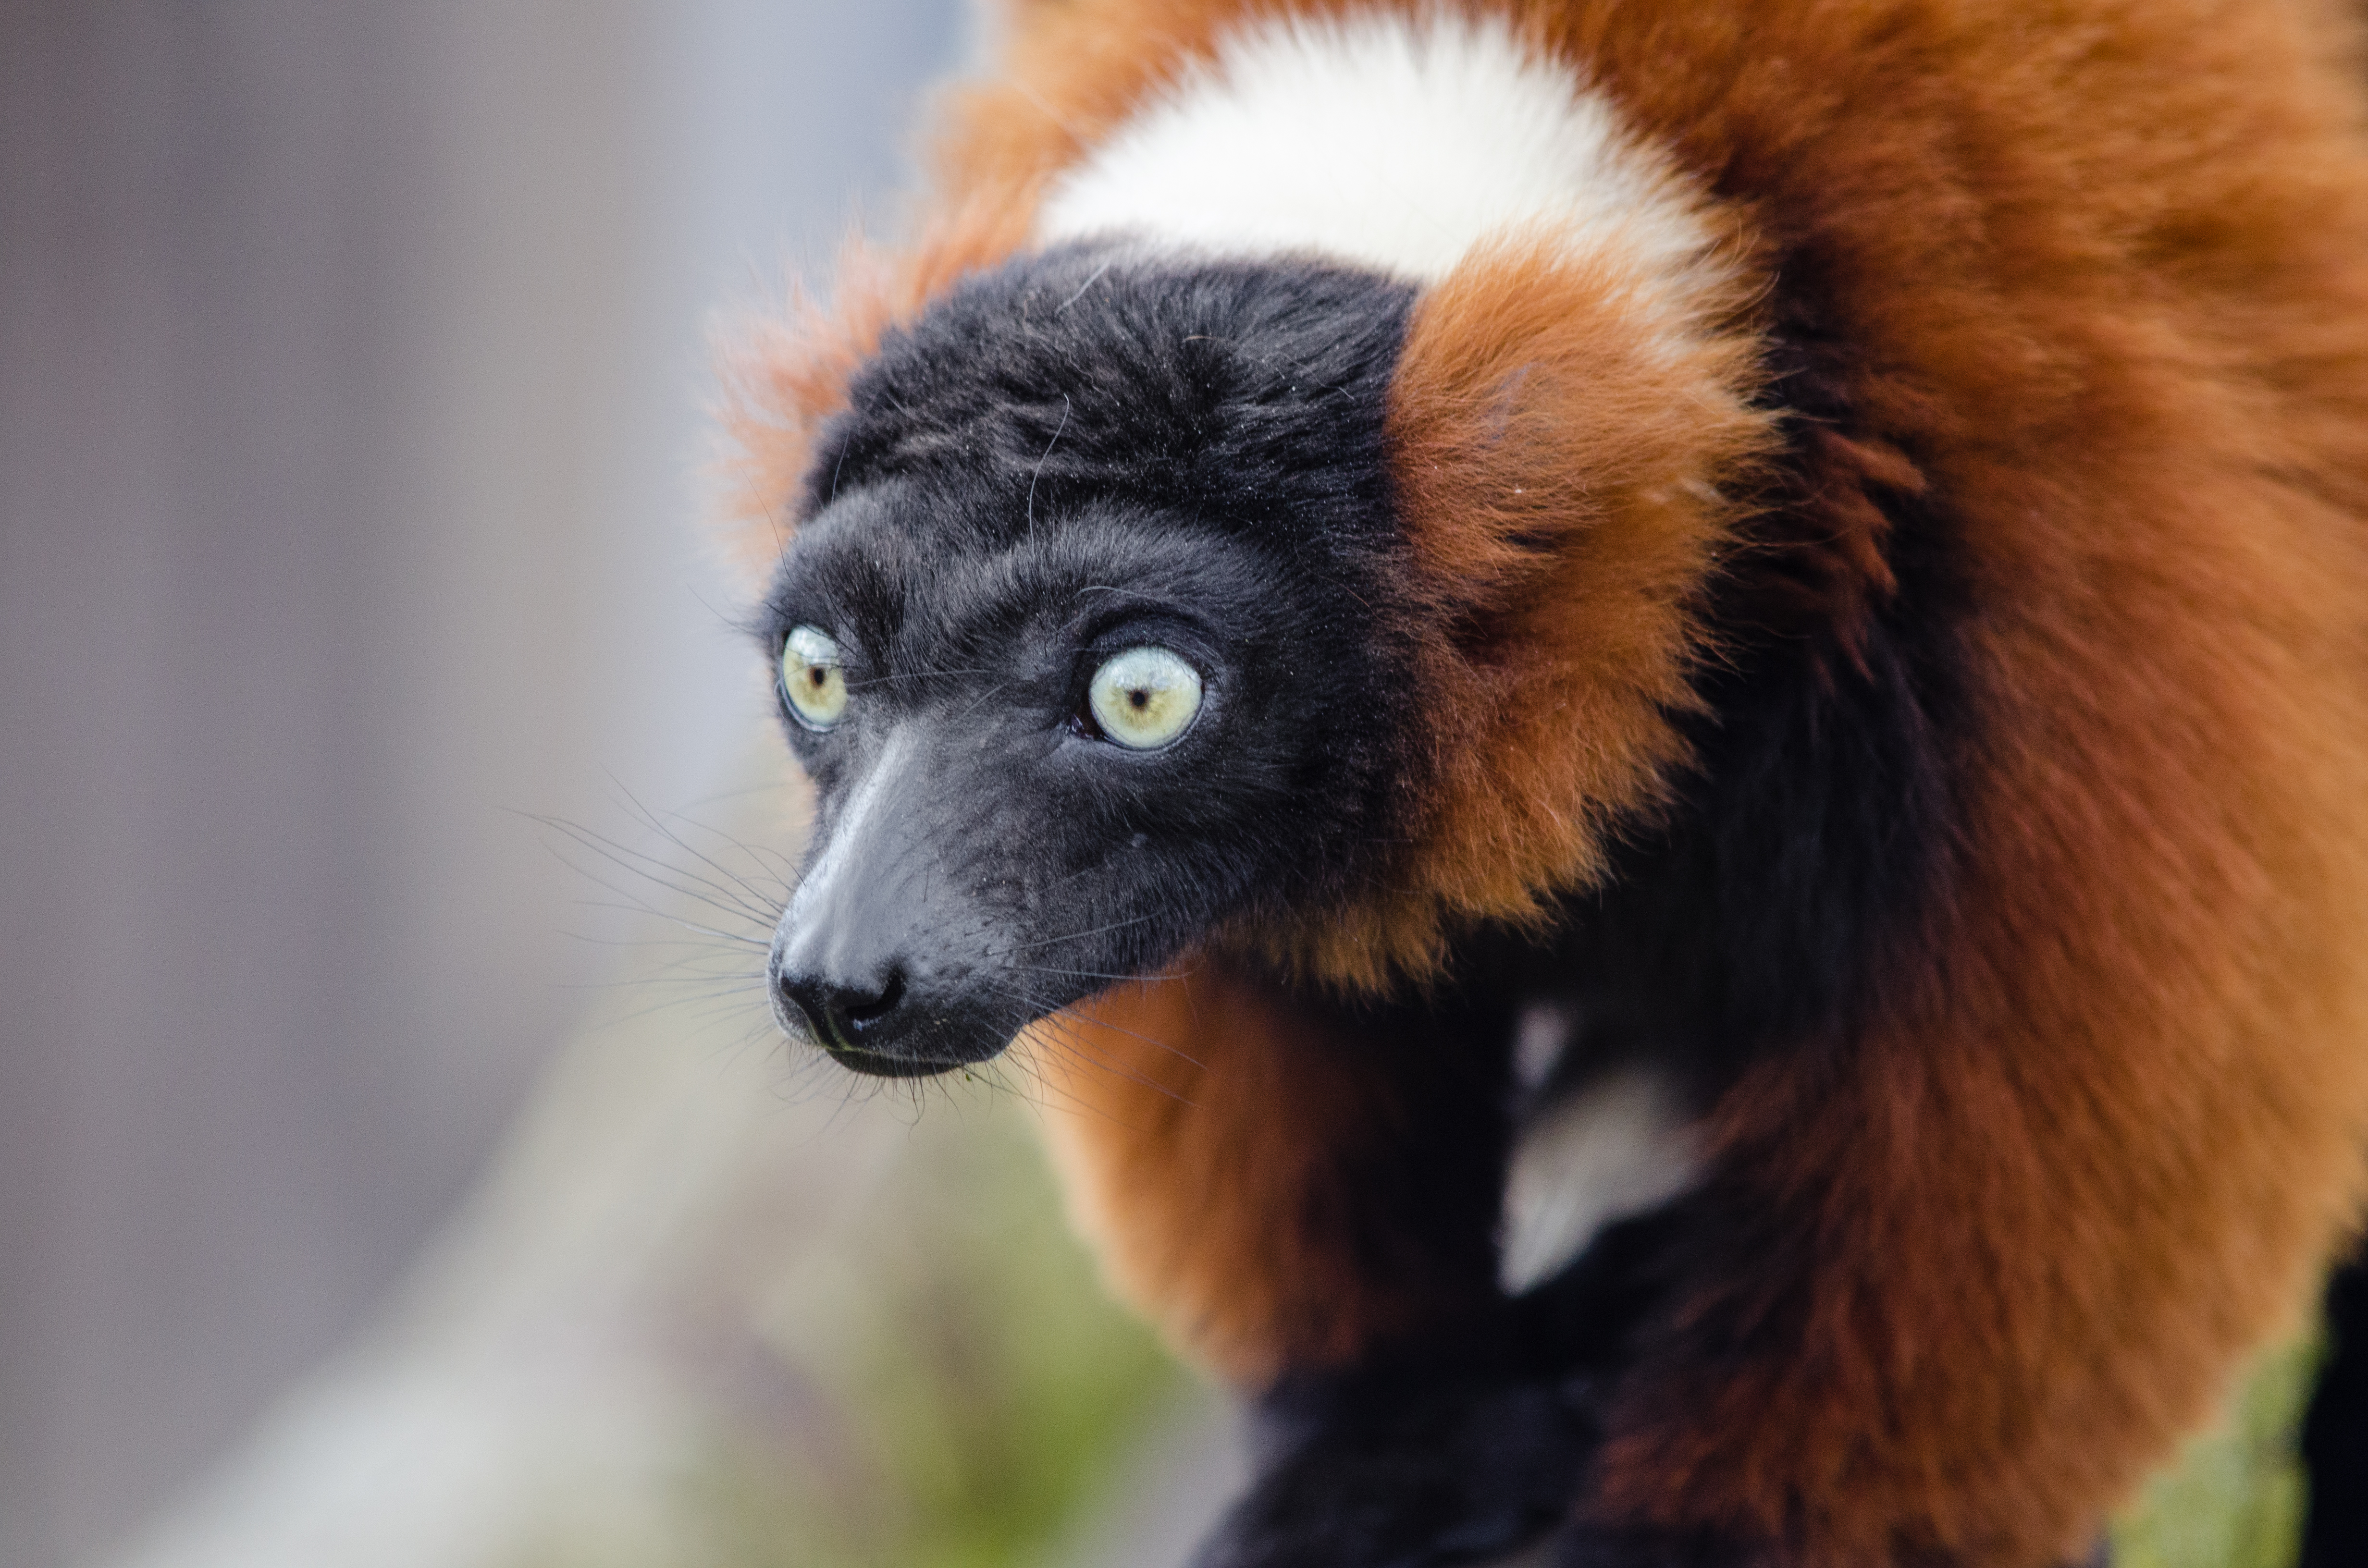
bokeh, feet, cute, wildlife, zoo, red, mammal, nikon, fauna, primate, close up, eyes, hands, madagascar, vertebrate, zoom, germany, deutschland, augen, adorable, lemur, d7000, roter, niedlich, tierpark, madagaskar, ruffed, vari, lemuren, gelsenkirchen, erlebniswelt, fuse, h nde, new world monkey